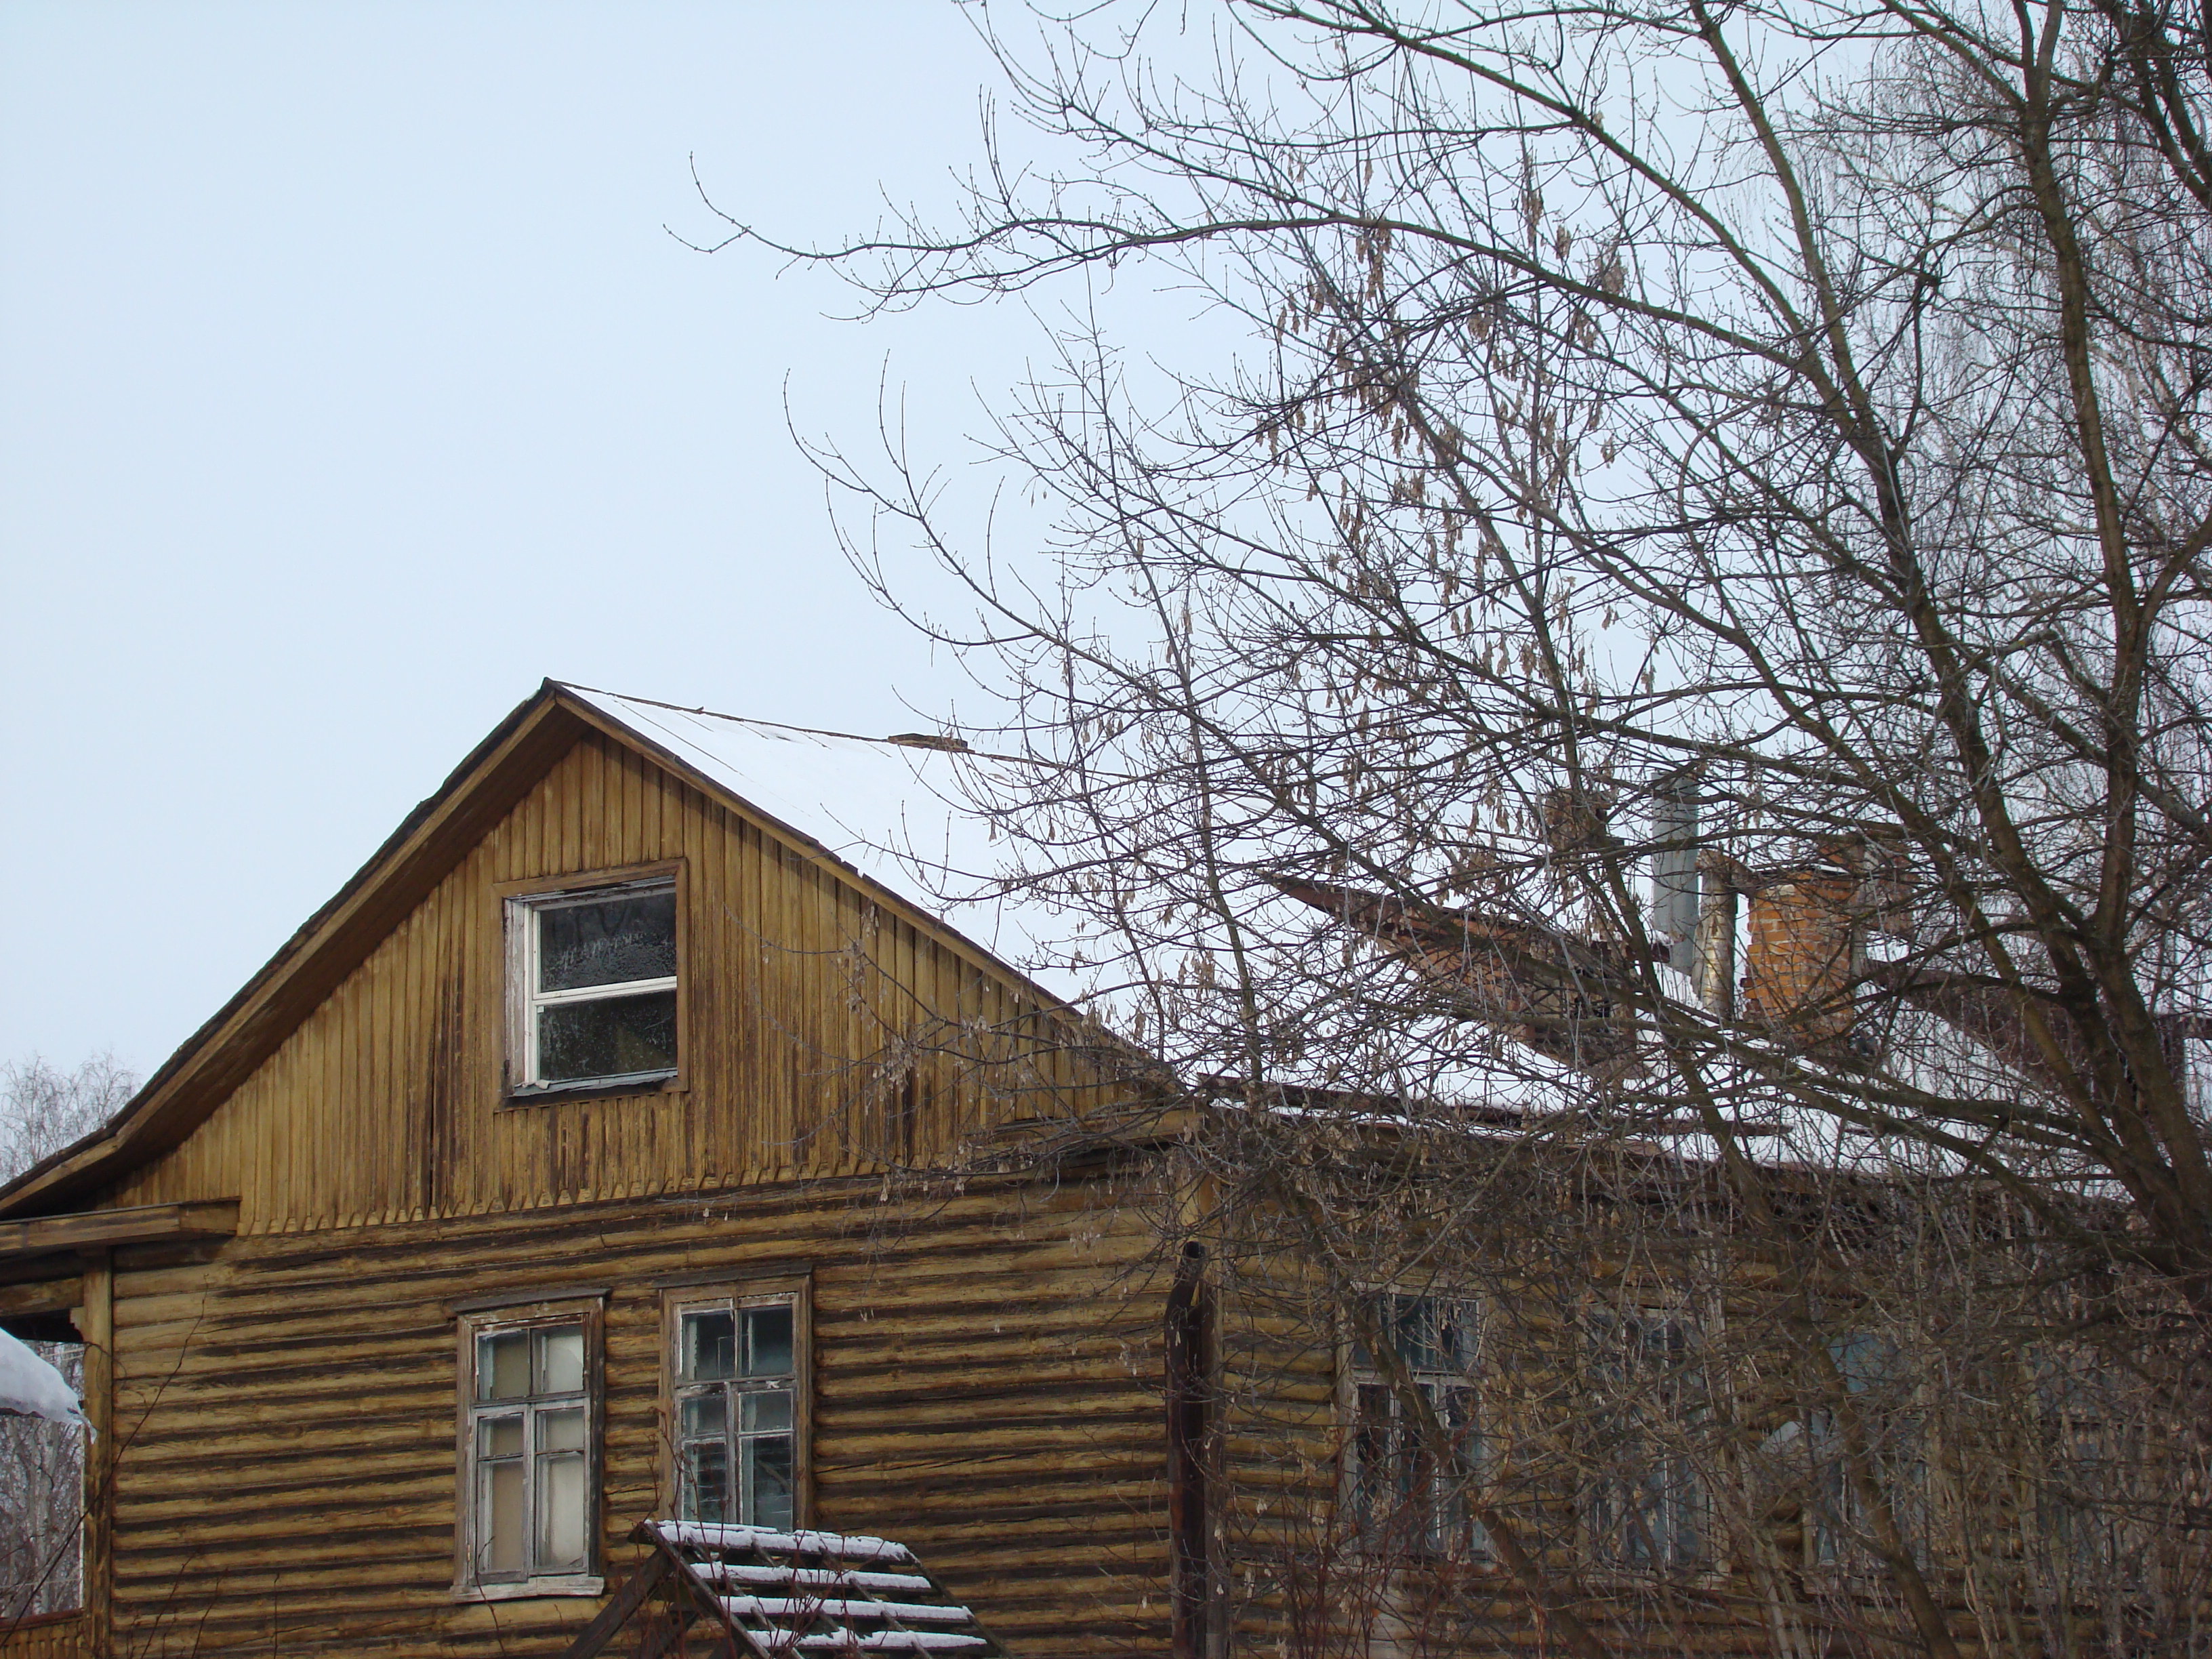
winter, wood, house, roof, building, home, cottage, facade, church, chapel, place of worship, sony, estate, russia, log cabin, moscowregion, dsc, h9, dsch9, choboty, siding, rural area, residential area